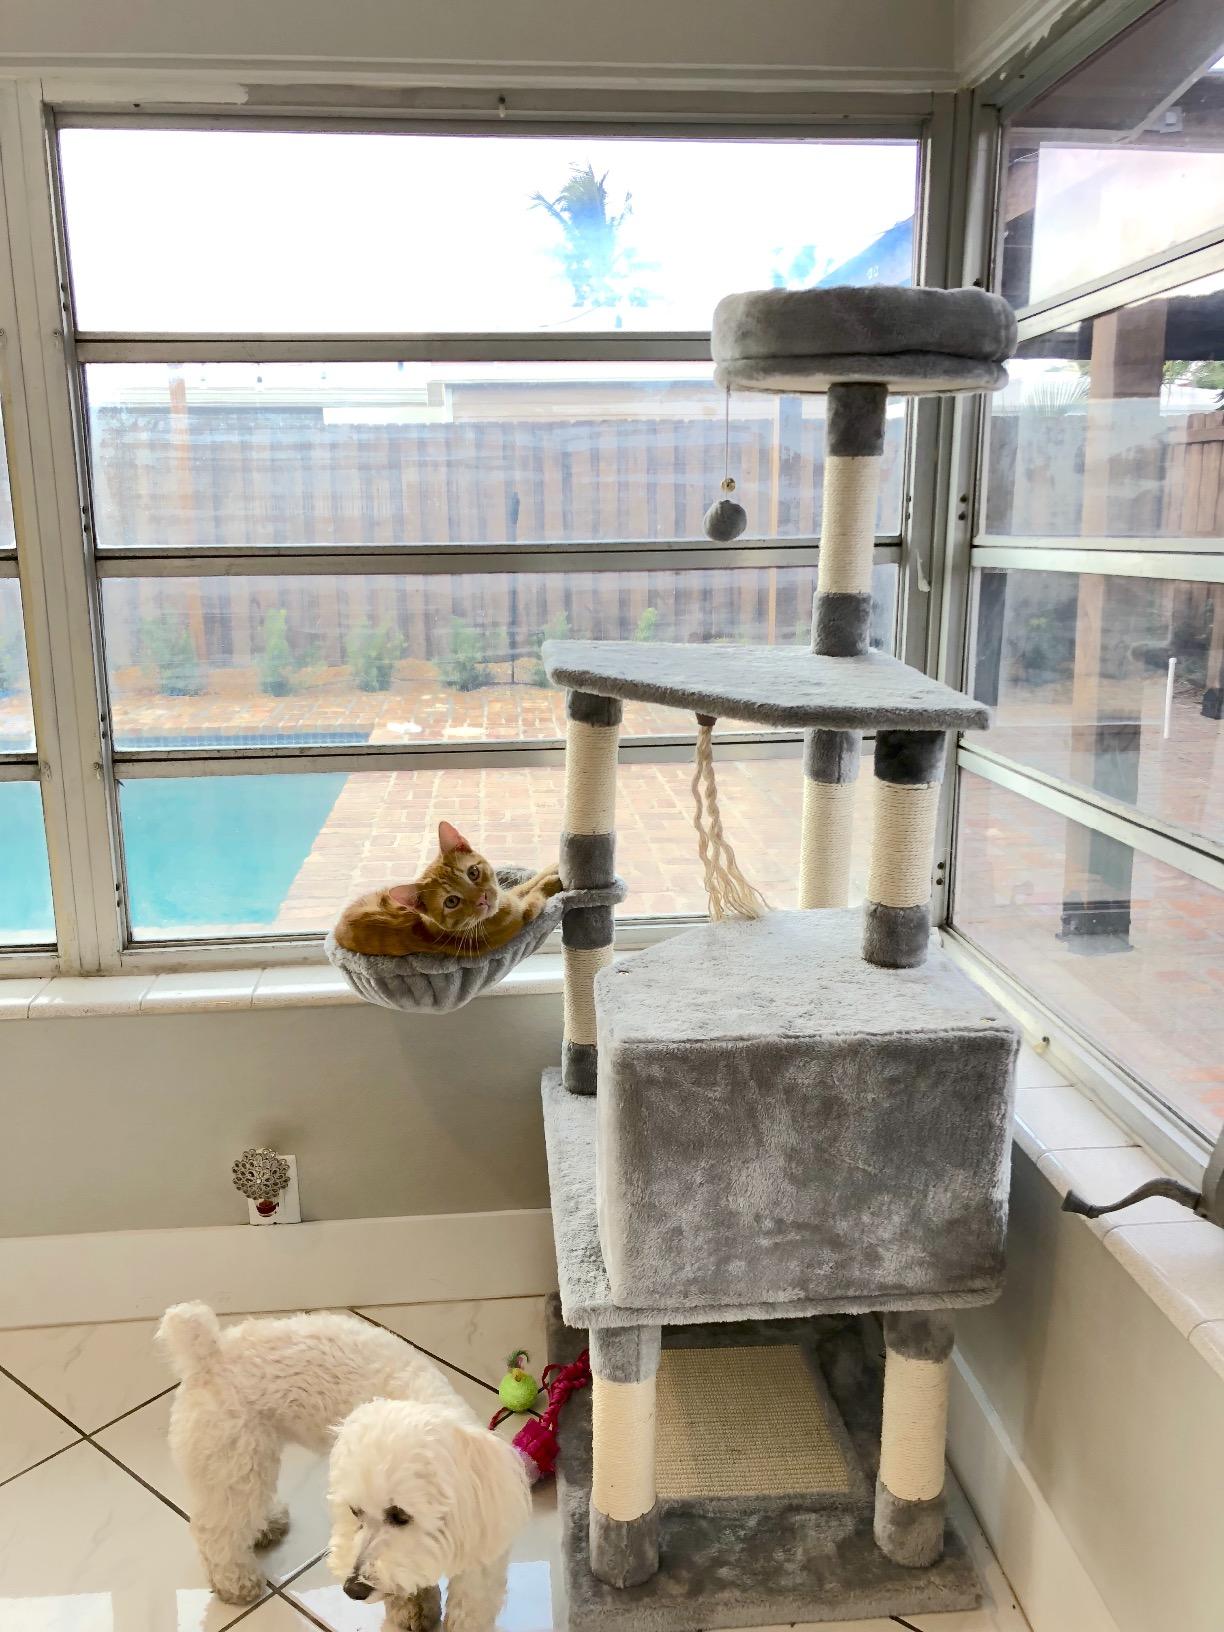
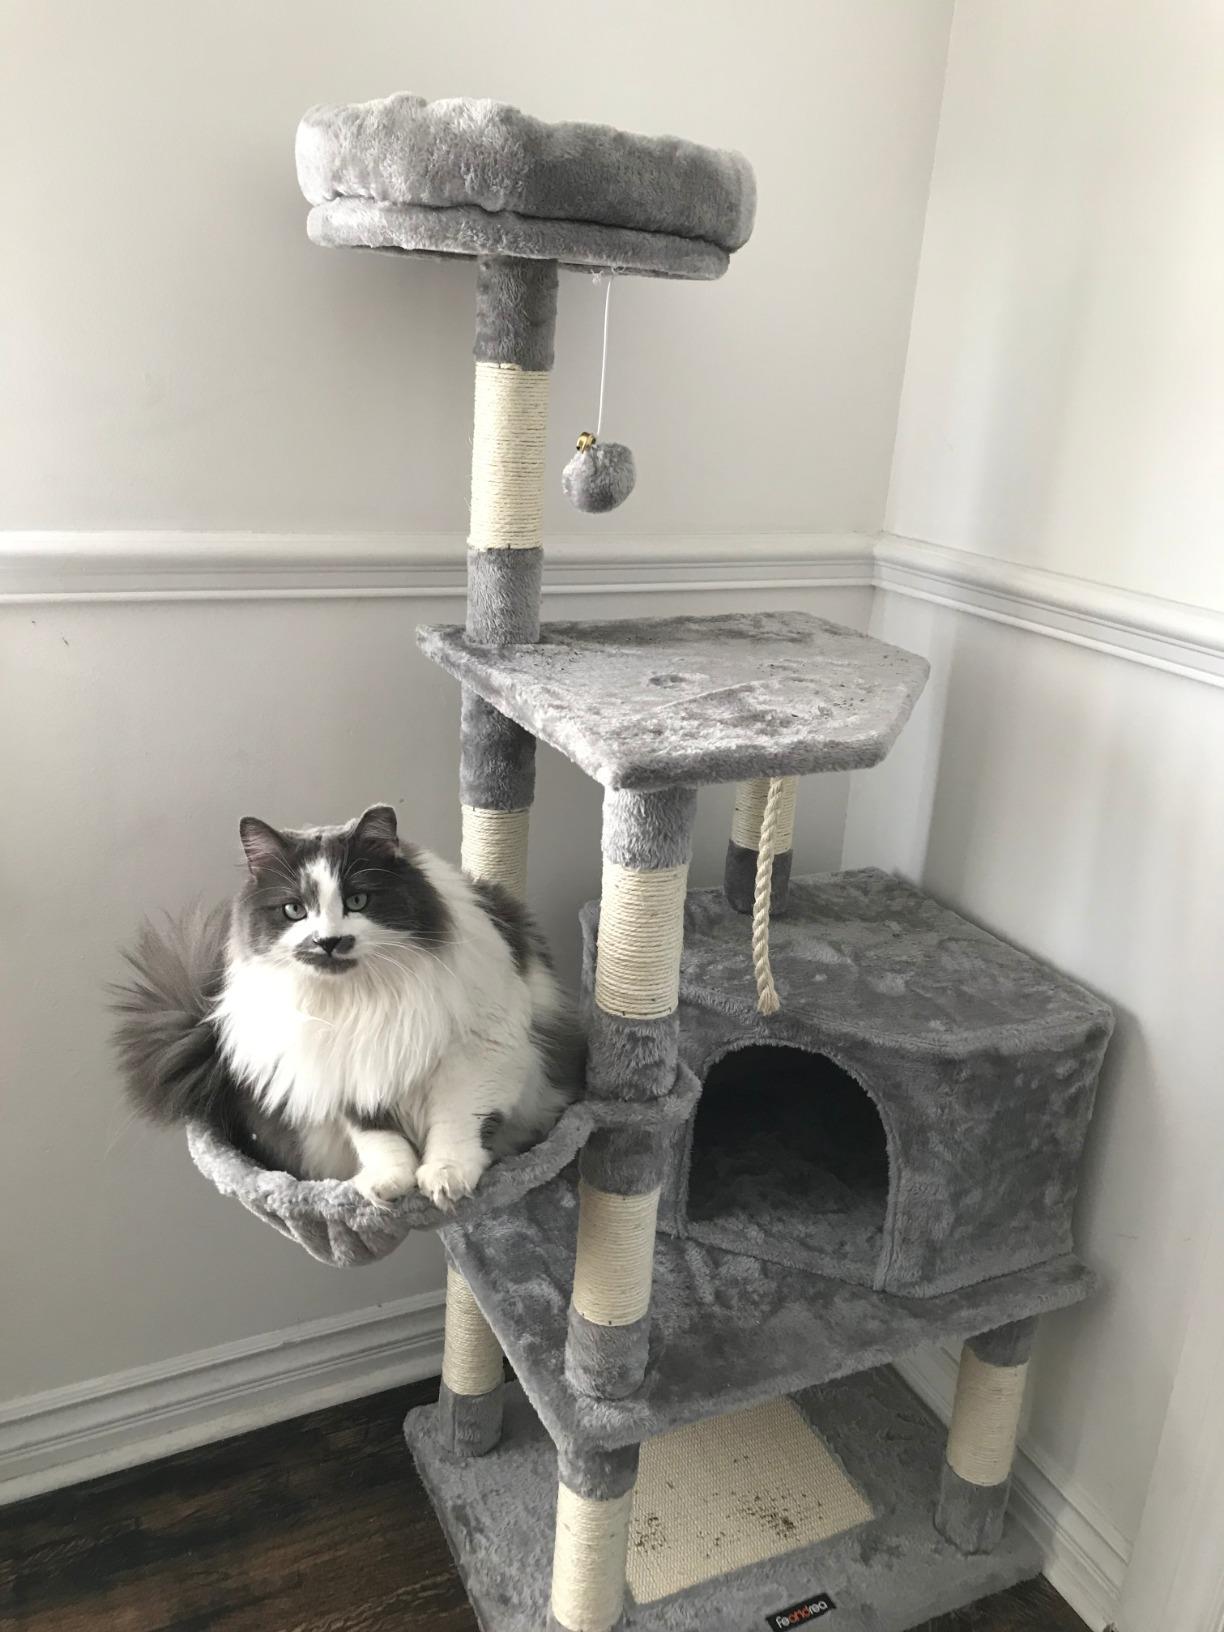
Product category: items_cat tree
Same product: yes